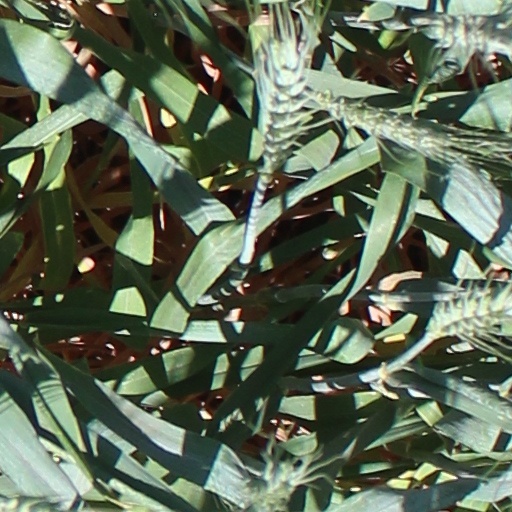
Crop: wheat